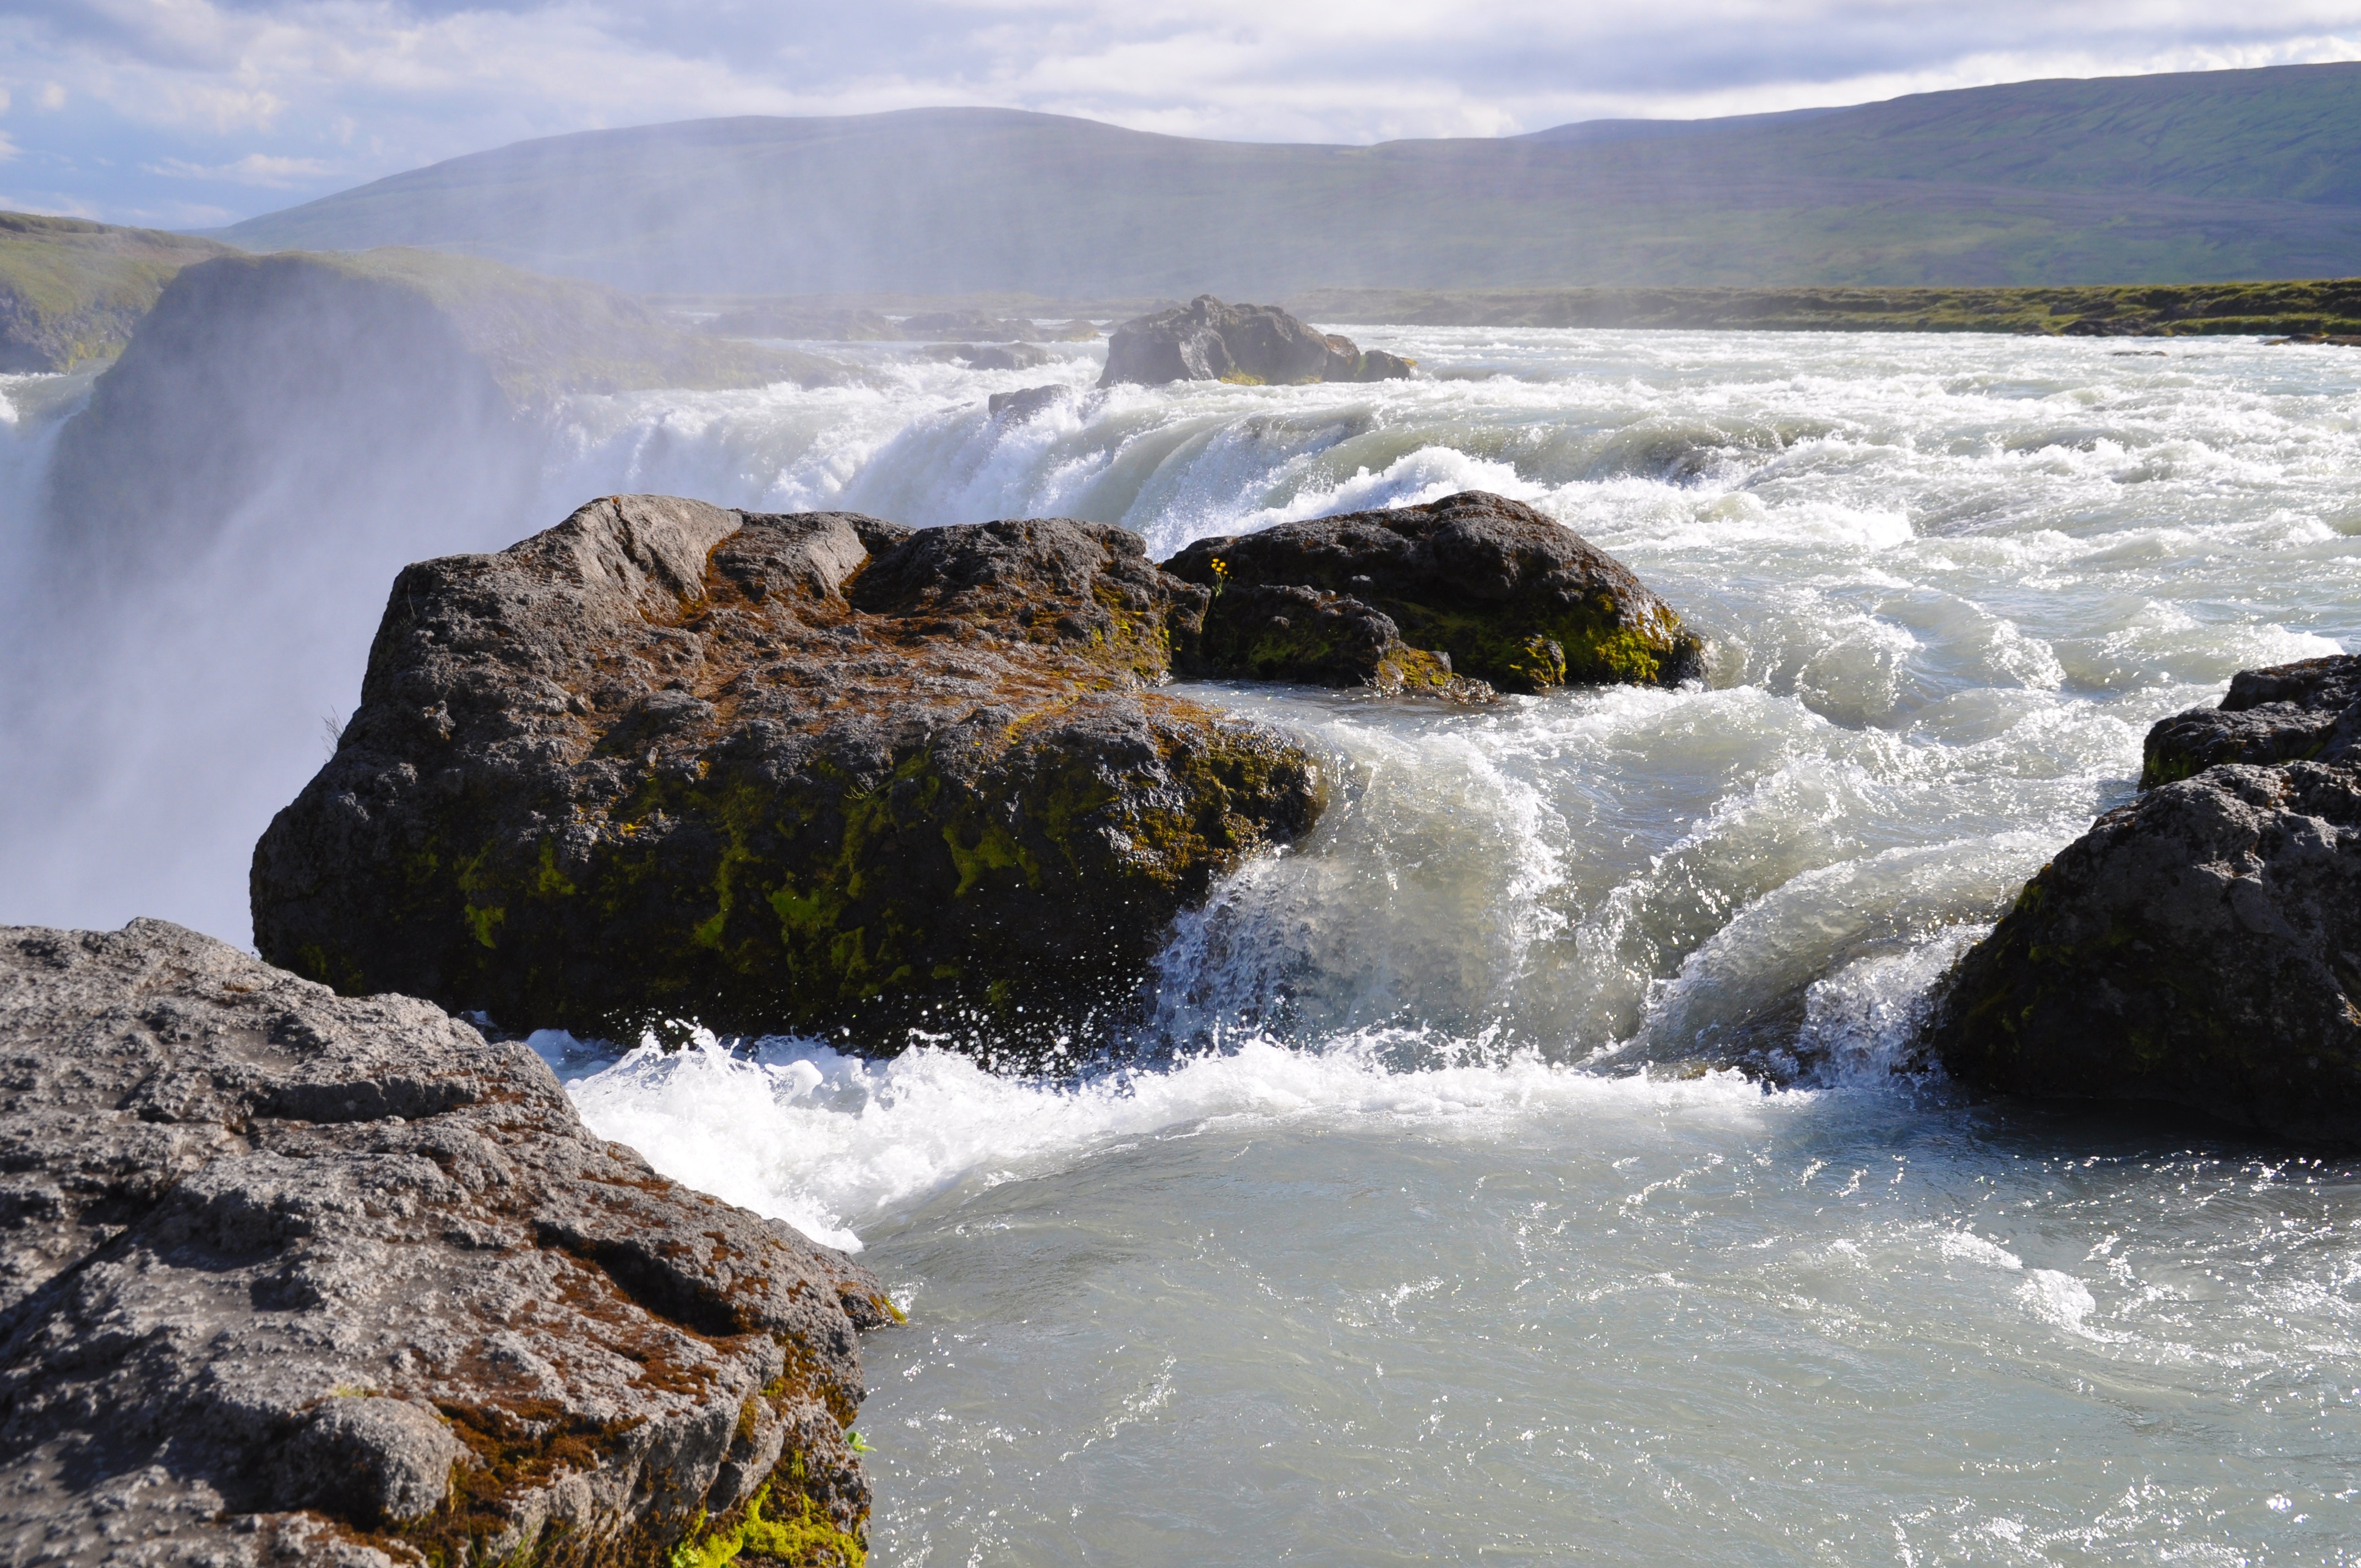
landscape, sea, coast, water, nature, rock, ocean, waterfall, mountain, shore, wave, cliff, rapid, iceland, terrain, body of water, water feature, landform, godafoss, geographical feature, wind wave